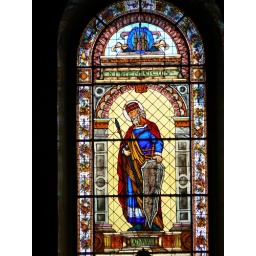
Stained glass window in St Stephens Basilica, Budapest, Hungary